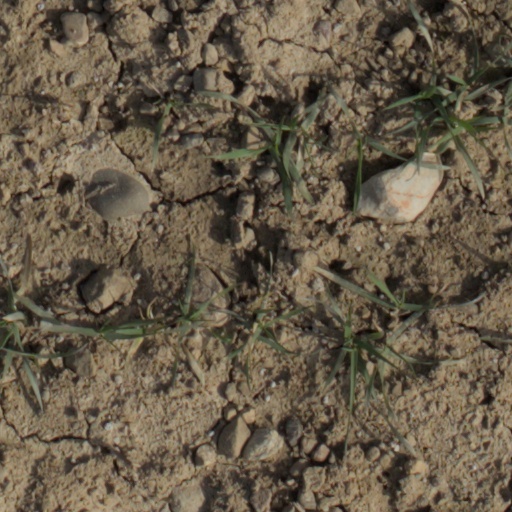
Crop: wheat